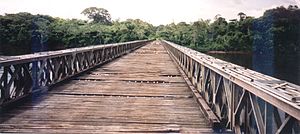
Baileybro
Baileybro over Coppename-floden ved Bitagron, Surinam.
En Baileybro er en transportabel præfabrikeret gitterbro, som er udformet til brug for ingeniørtropper til at bygge broer af op til 60 meters længde. Der kræves ingen særlige værktøjer eller tungt udstyr til bygningen, broens dele er så små, at de kan transporteres på lastbiler og broen er stærk nok til at kunne bære kampvogne. Broen betragtes som et fremragende eksempel på militær ingeniørkunst.